Anal sex

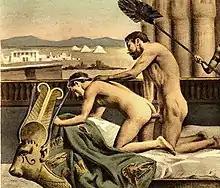
19th-century erotic interpretation of Hadrian and Antinous (detail), by Paul Avril.

Anal sex has been commonly associated with male homosexuality. However, not all homosexual men engage in anal sex. Oral sex and mutual masturbation are more common than anal stimulation among men in sexual relationships with other men. Among men who have anal sex with other men, the insertive partner may be referred to as the "top" and the one being penetrated may be referred to as the "bottom". Those who enjoy either role may be referred to as "versatile". Men who don’t partake in anal sex at all can be called "sides". Though some men who have sex with men may find that being a receptive partner during anal sex makes them question their masculinity, playing bottom in sexual intercourse is at least as common as playing top among western gay and bisexual men and, among committed male couples, anal intercourse is rated as providing the most satisfying orgasms.